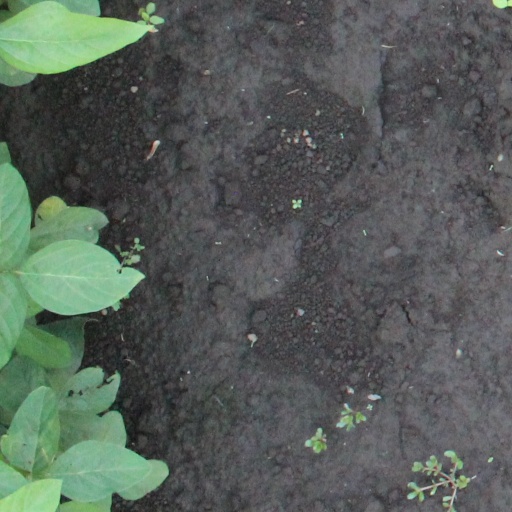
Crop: soybean